Feminism in Latin America

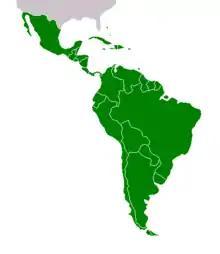
Feminism in Latin America runs through Central America, South America, and the Caribbean

Latin American feminism is a collection of movements aimed at defining, establishing, and achieving equal political, economic, cultural, personal, and social rights for Latin American women. This includes seeking to establish equal opportunities for women in education and employment. People who practice feminism by advocating or supporting the rights and equality of women are feminists.